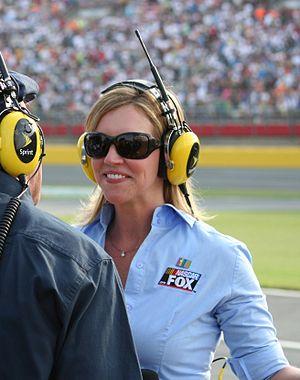
Krista Voda, né le 31 mai 1974, est une commentatrice sportive américaine dans le domaine de la course automobile. Elle commente notamment la NASCAR, dans les stands, sur le réseau de télévision FOX, et présente les émissions d'avant-course The Setup et Trackside sur Speed.